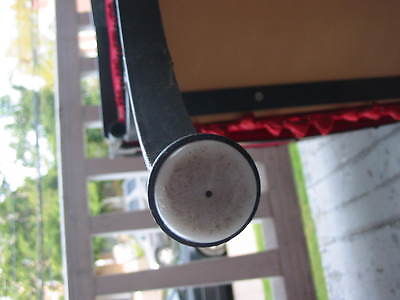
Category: chair